Take That

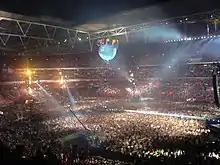
Take That playing Wembley Stadium in the final leg of their in July 2009

At the 2009 Brit Awards they were nominated for Best British Group and they performed "Greatest Day" at the ceremony. "Up All Night", the second single from "The Circus", was released on 2 March 2009, and peaked at number 14 on the UK Singles Chart, despite heavy airplay. In Germany and Australia, The Garden was released as the second single instead. On 7 May 2009, Take That's official website confirmed that the third single from "The Circus" would be "Said It All" which was released on 15 June 2009, peaking at number 9 on the UK Singles chart. The video premiered on GMTV on 8 May 2009. It features all four band members dressed up as vintage circus clowns, which tied in with their forthcoming "Take That Present: The Circus Live" tour. Take That started their "Circus Live" tour at the Stadium of Light on 5 June 2009 in Sunderland and ended at the Wembley Stadium in London on 5 July 2009, which over 80,000 people attended. This tour quickly became the fastest-selling of all time, breaking all records by selling all of their 650,000 tickets in less than four-and-a-half hours.